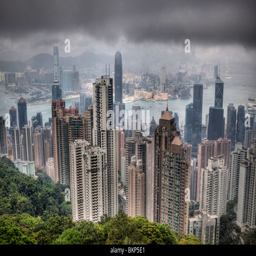
tall buildings in city centre with the harbour visible in the background